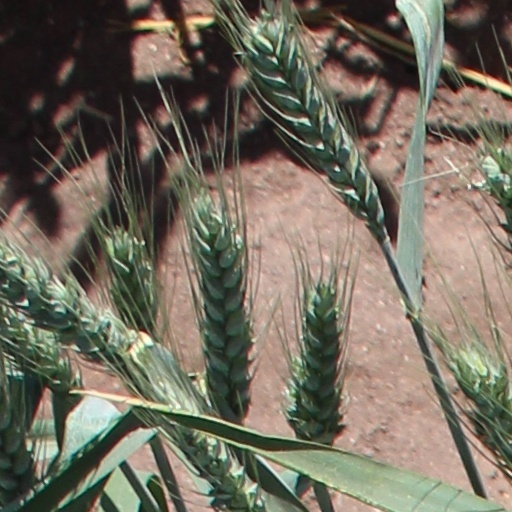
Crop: wheat